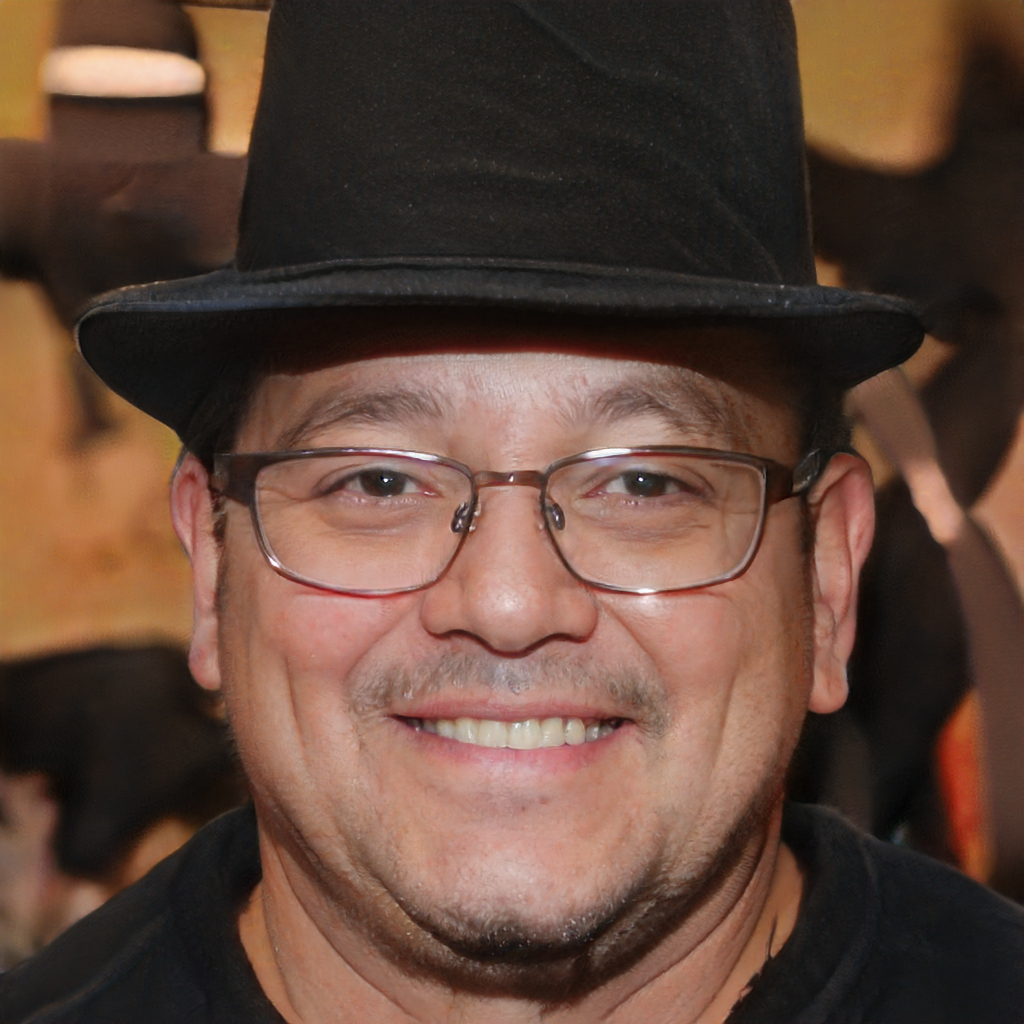
Gender: Male